16th Regiment Royal Artillery

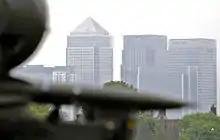
Gunners from 16 Regiment, Royal Artillery, set up a Rapier FSC Ground Based Air Defence (GBAD) system at Blackheath, London, on 2 May 2012, as part of Exercise Olympic Guardian

16 Regiment Royal Artillery is a regiment of the Royal Regiment of Artillery in the British Army. It currently serves in the Ground Based Air Defence role and is equipped with the Sky Sabre air defence missile system and Land Environment Air Picture Provision (LEAPP).